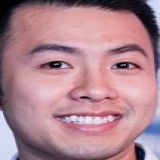
ca sĩ Akira Phan